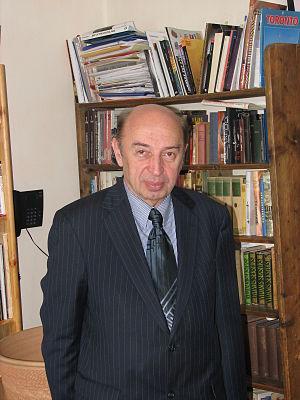
Rūsiņš Mārtiņš Freivalds, né le 10 novembre 1942 à Cesvaine et mort le 4 janvier 2016 à Riga, est un informaticien et mathématicien letton.